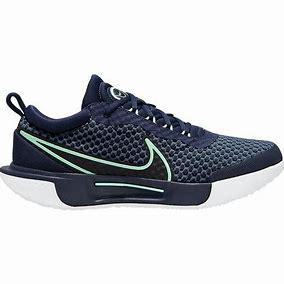
Brand: Nike
Model: Court Zoom Pro